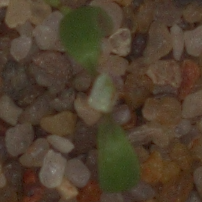
Label: fat_hen